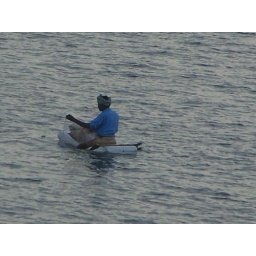
Closeup view of a fisherman sitting on a styrofoam made boat putting net in the lake for the next days catch.